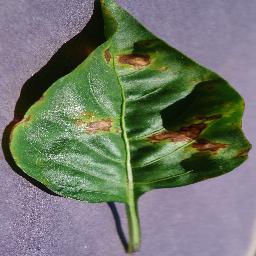
Label: Pepper,_bell___Bacterial_spot